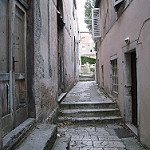
Label: street